Geraldine Page

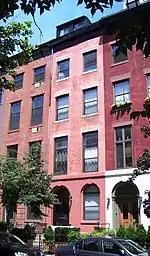
Page's townhouse in Chelsea, Manhattan, where she died in 1987

On June 13, 1987, Page failed to arrive at the Neil Simon Theatre for both the afternoon and evening performances of Noël Coward's "Blithe Spirit", which had begun its run in March. At the end of the show's evening performance, the play's producer announced that Page had been found dead in her lower Manhattan townhouse. It was determined that she died of a heart attack.